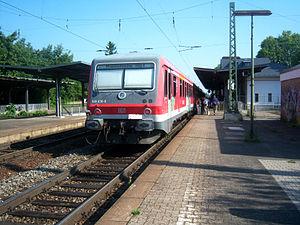
Osthofen est une municipalité allemande située dans le land de Rhénanie-Palatinat et l'arrondissement d'Alzey-Worms. Osthofen était nommé comme Cité le 24 oct. 1970. Osthofen est reconnu par l'État comme commune touristique.